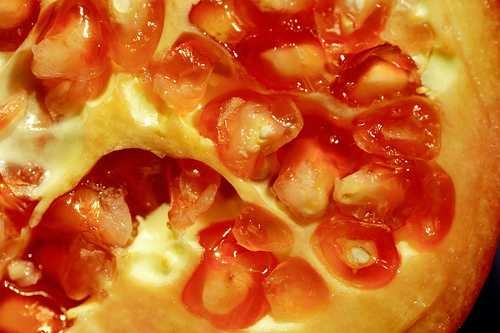
Label: Pomegranate